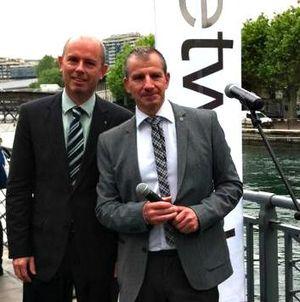
Network, Oliver Fritz président, Dominique Rachex responsable régional de Genève
Bartholomé Tecia est un collégien originaire du Piémont exécuté le 10 juin 1566 à Genève pour « crime de sodomie ». Son procès et sa condamnation ont eu lieu trente ans après l’adoption de la Réforme à Genève. Âgé de 15 ans, il fut condamné à mort, torturé, ligoté et noyé dans le Rhône. Son histoire a été rendue publique en 2008 par une pièce de théâtre.